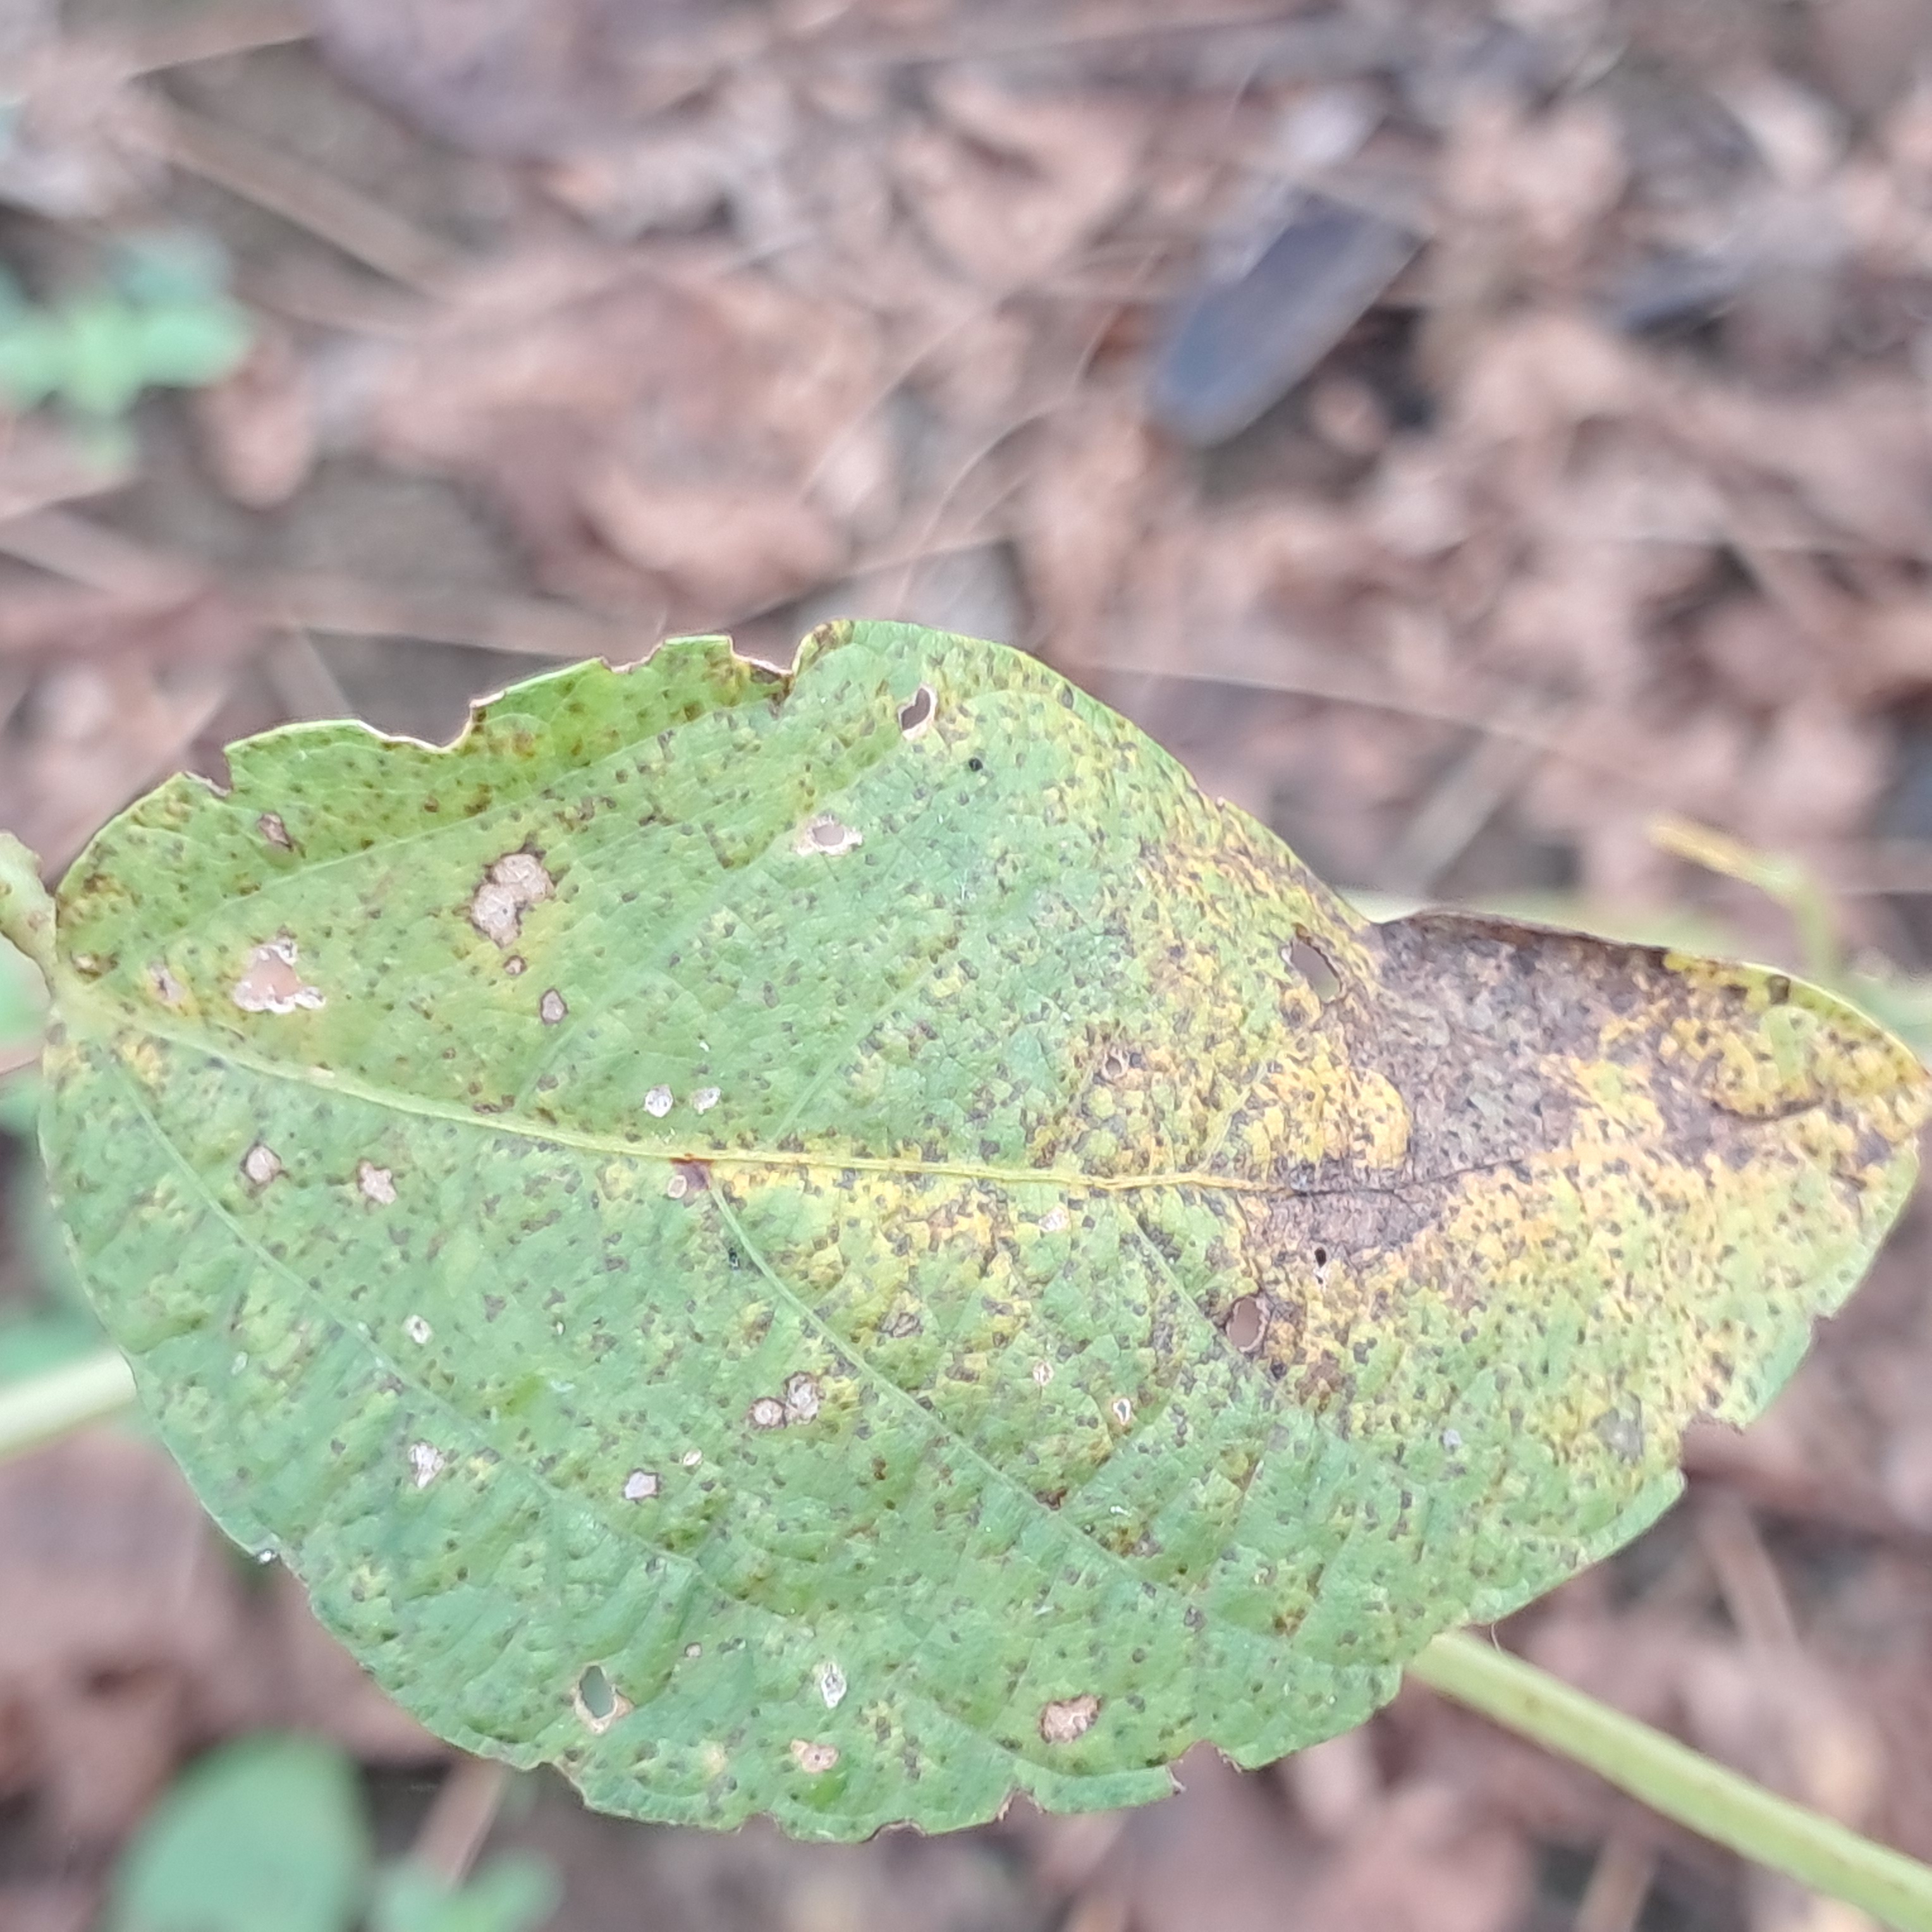
Label: Rust